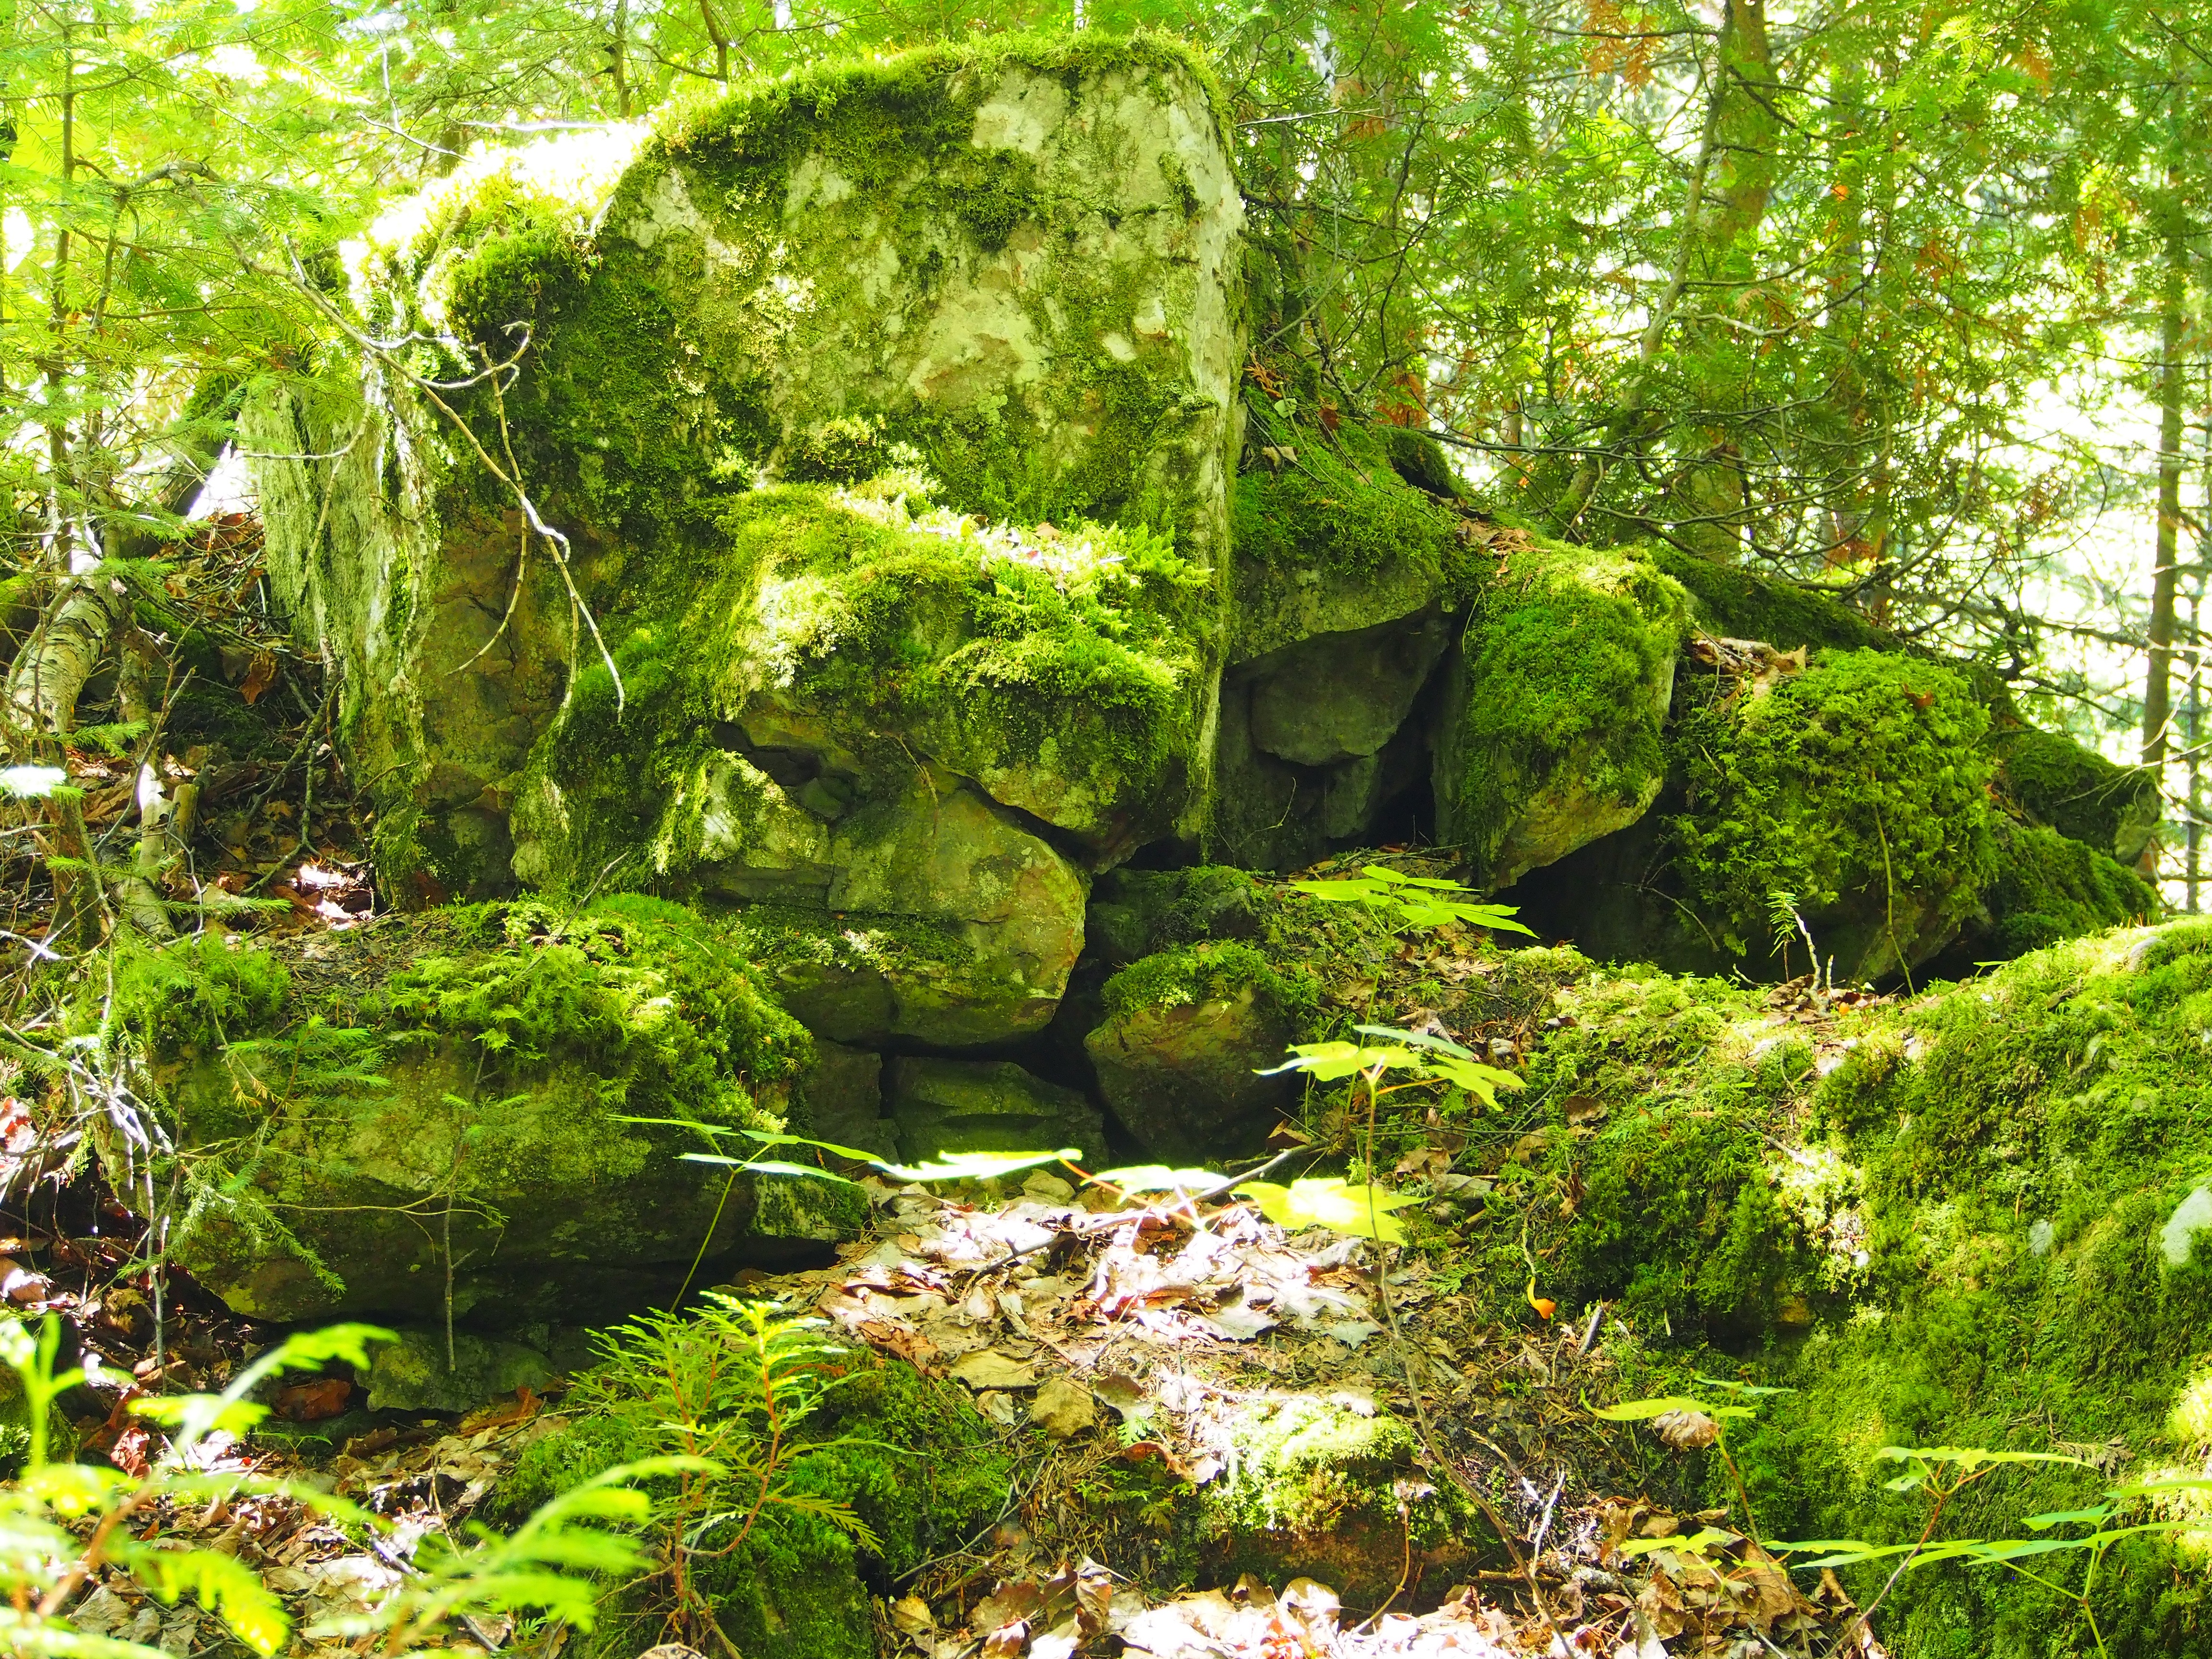
nature, forest, plant, flower, moss, foam, pond, stream, green, jungle, botany, garden, flora, vegetation, rainforest, woodland, ecosystem, old growth forest, land plant, non vascular land plant